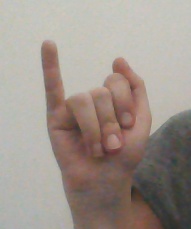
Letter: meem